Murder of Egor Sviridov

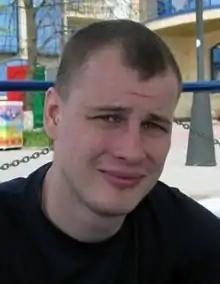
Egor Sviridov

The murder of Egor Sviridov was the killing of an FC Spartak Moscow fan in a clash between two groups of youth, one of which was composed of recent migrants from Russia's North Caucasus republics. The incident took place on 6 December 2010 at in the north of Moscow. Sviridov's death provoked a number of high-profile rallies and rioting in the capital as well as in Saint Petersburg, Rostov-on-Don and other cities across Russia.